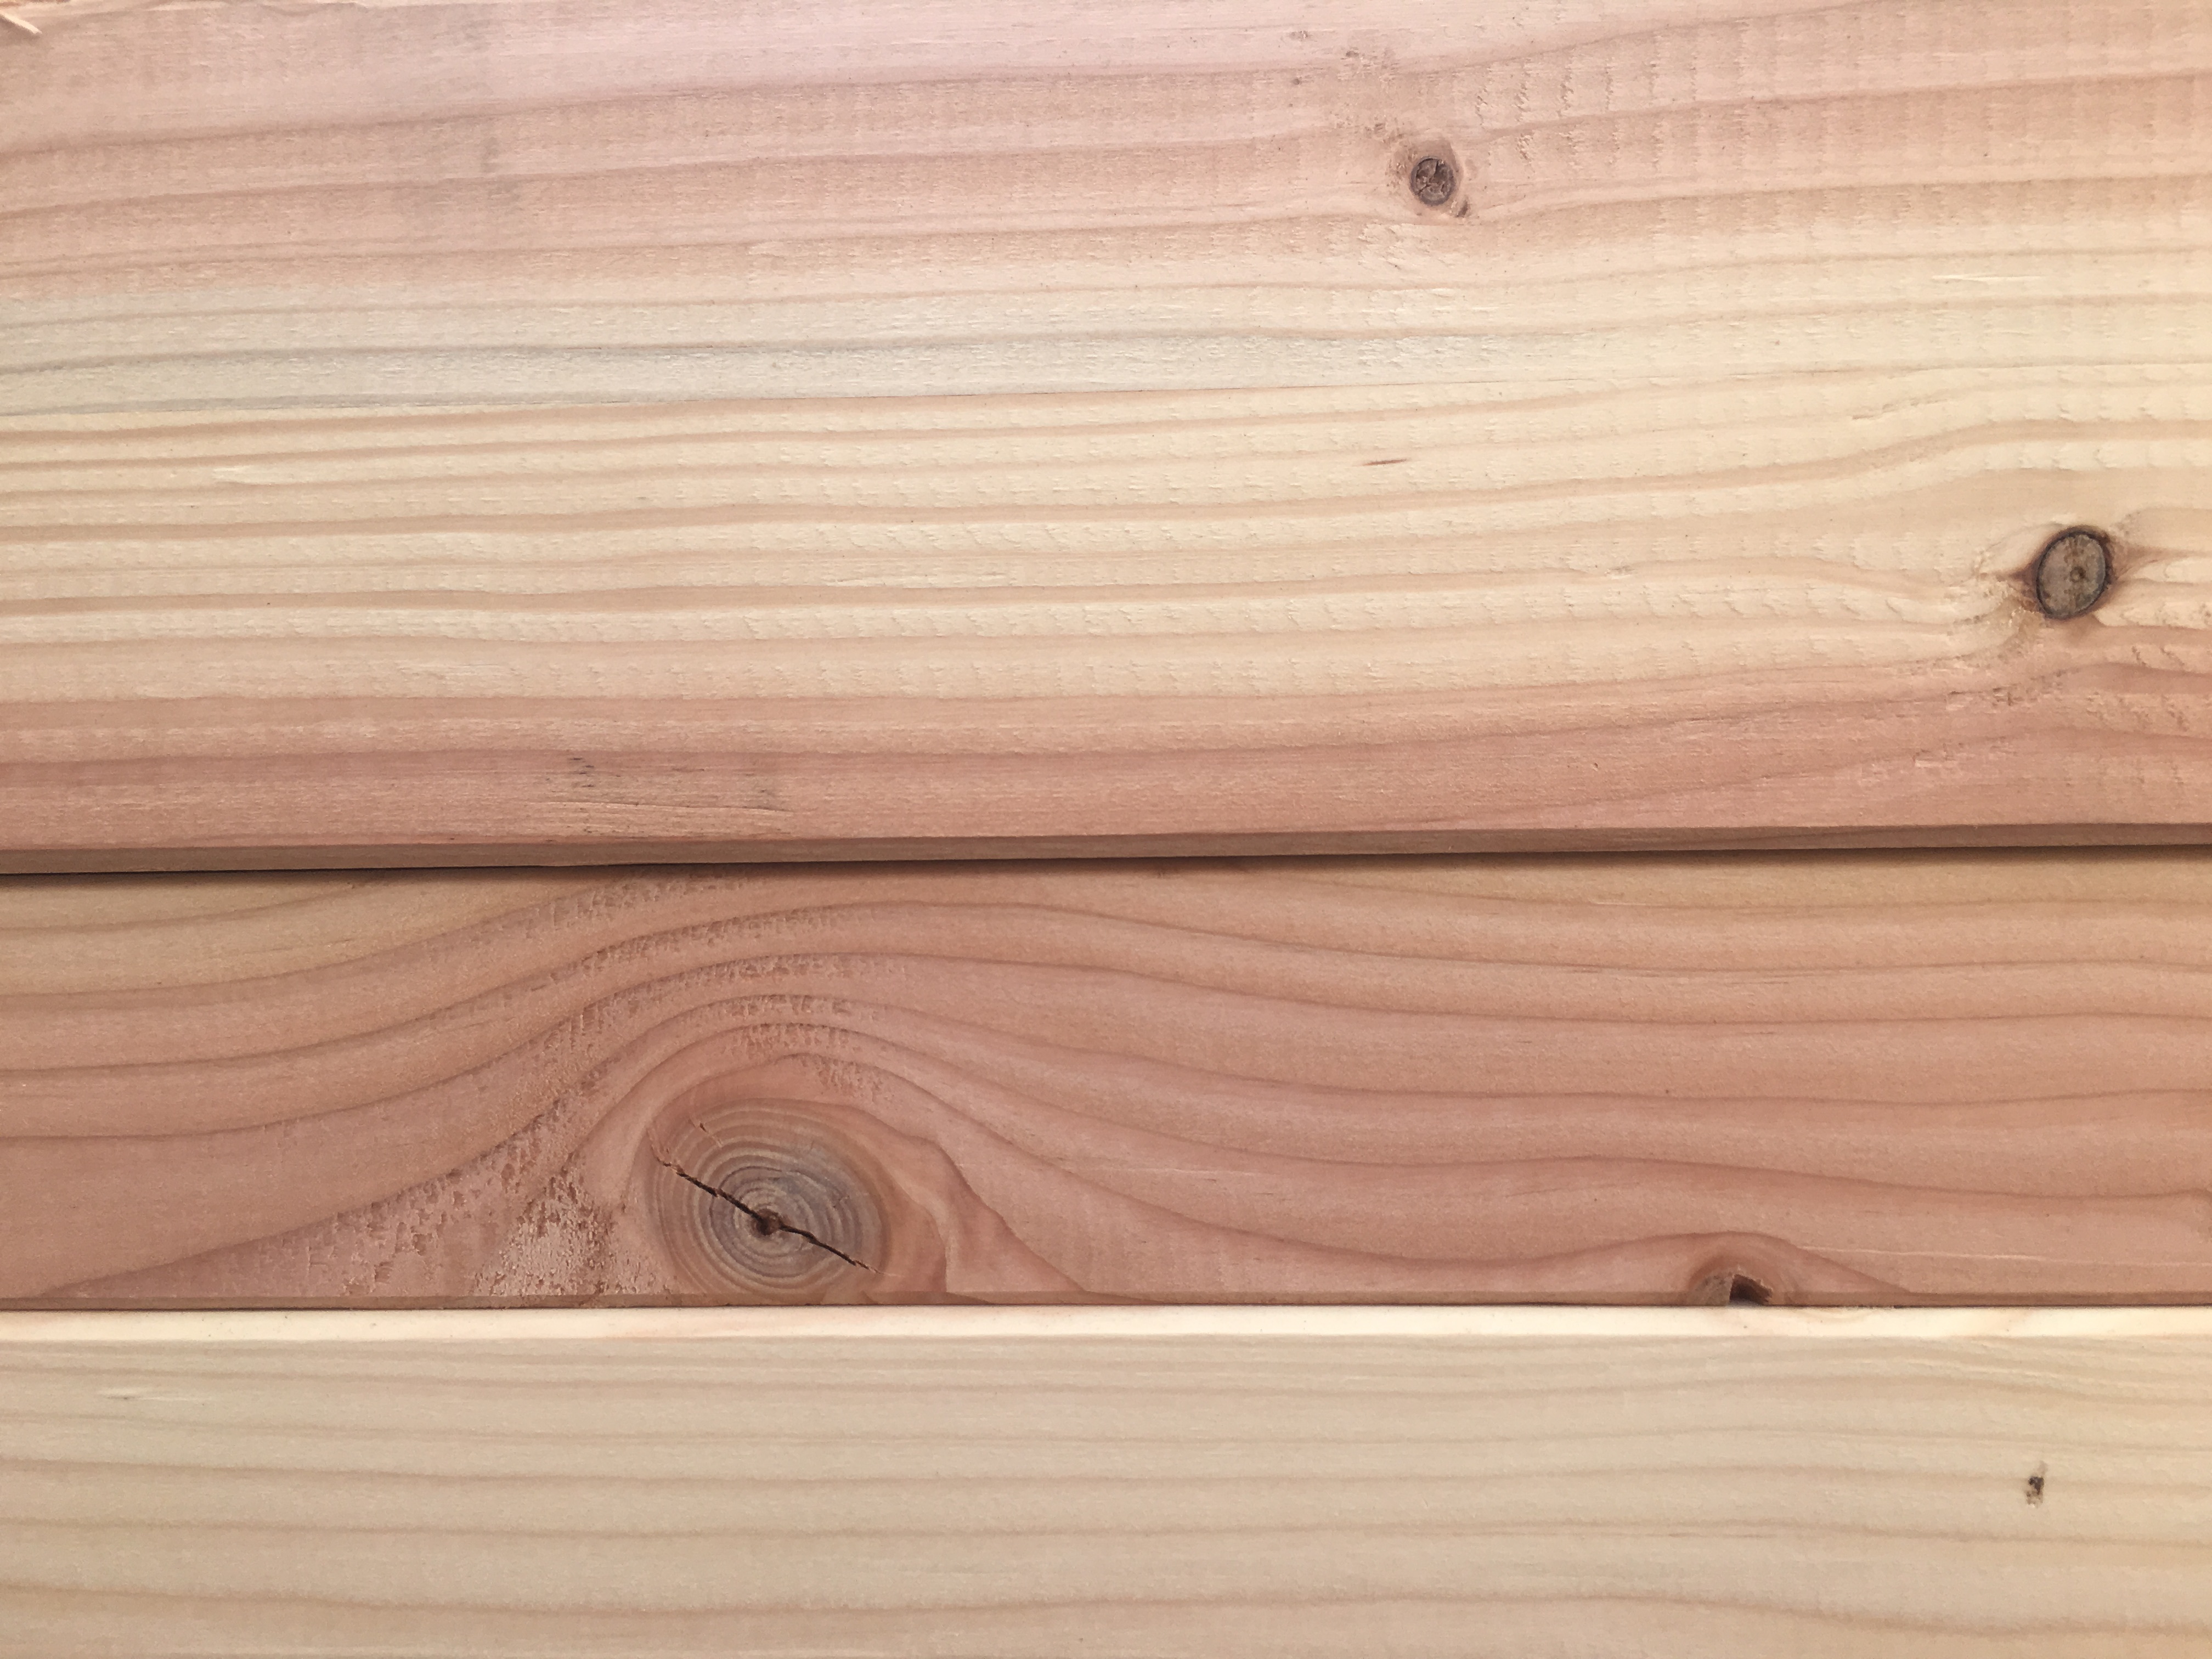
wood, floor, ceiling, furniture, room, lumber, material, carpenter, hardwood, molding, plywood, wood flooring, schreiner, wood trade, man made object, laminate flooring, wood stain